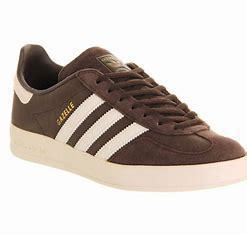
Brand: Adidas
Model: Gazelle Indoor